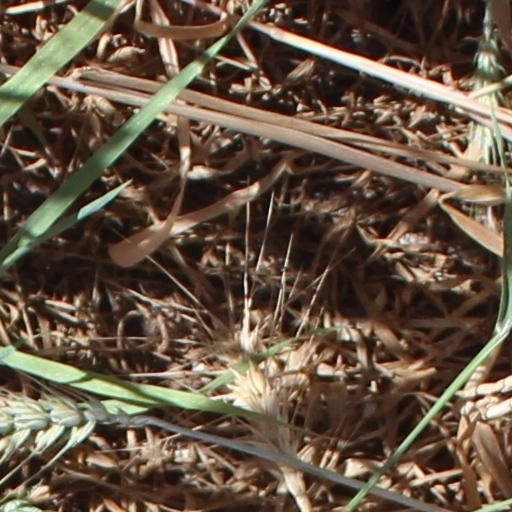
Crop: wheat